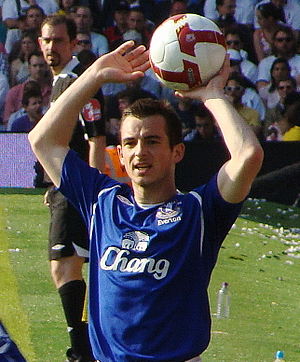
Leighton Baines
Leighton John Baines er en engelsk fodboldspiller, der spiller som venstre back hos Premier League-klubben Everton FC. Han har spillet for klubben siden august 2007, hvor han kom til fra ligarivalerne Wigan Athletic, der havde været hans klub de første fem år af hans seniorkarriere.